Sarah Gambito

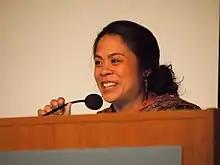
Sarah Gambito

Sarah Gambito is an American poet and professor. She is the author of three collections of poetry, "Loves You" (Persea Books, 2019), "Delivered" (Persea Books, 2009), and "Matadora" (Alice James Books, 2004). Her first collection, "Matadora" (Alice James Books, 2004), was a New England/New York Award winner and won the 2005 Global Filipino Literary Award for Poetry.